Toonstruck

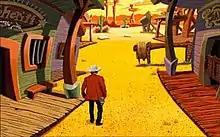
One of the scenes from the unreleased sequel

After the game's financial failure, Virgin cancelled plans to make a sequel to "Toonstruck", which would have used content cut from the first installment. Audio director for the game Keith Arem, who obtained the animation rights to "Toonstruck", has expressed interest in re-releasing the game as a remastered version, which would include the second half of the game. However, after stating he would need "tremendous" fan support to justify a "Toonstruck" re-release, a petition calling for the sequel was created in 2010 by fans. A Facebook group and a Twitter account were also launched to support the endeavor; the Facebook group currently has over 2,000 members.